Bakkafjörður

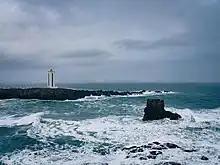
Digranes lighthouse, north of Bakkafjörður

Digranes lighthouse was built in 1943-1947 and is 18,4 m tall. From Digranes, the view over Bakkaflói is like no other.